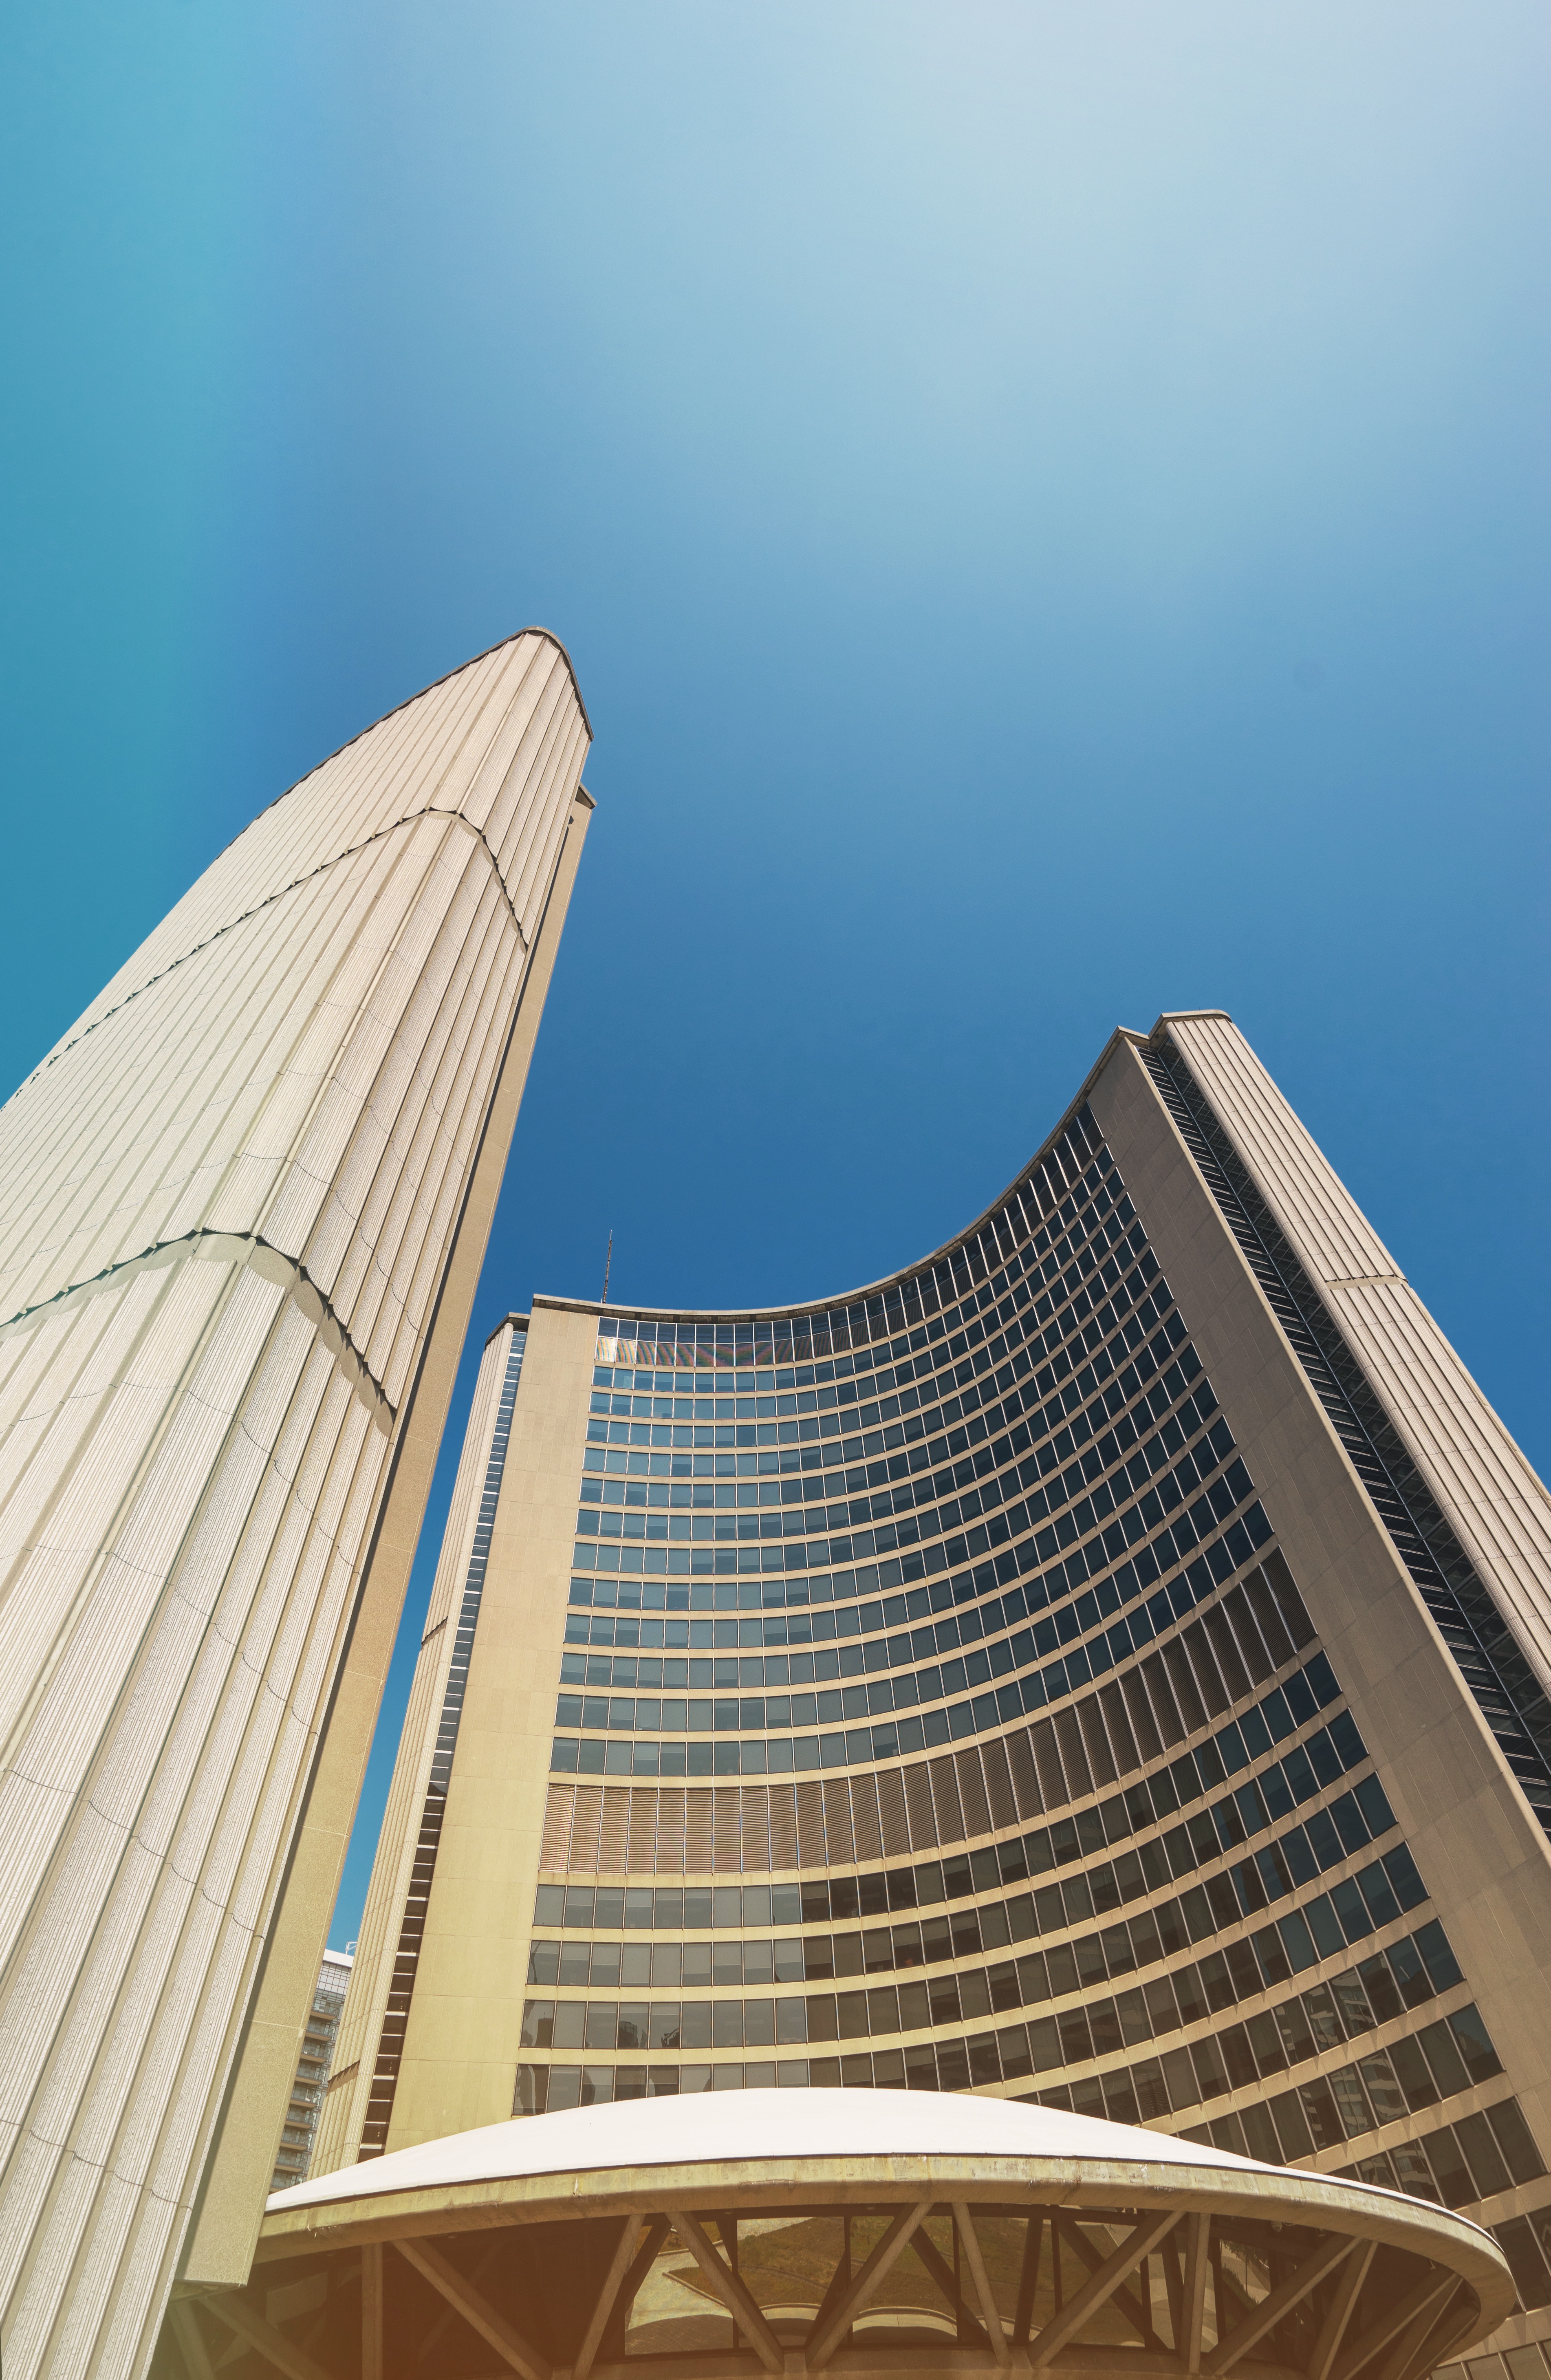
architecture, sunlight, skyscraper, line, tower, landmark, facade, tower block, shape